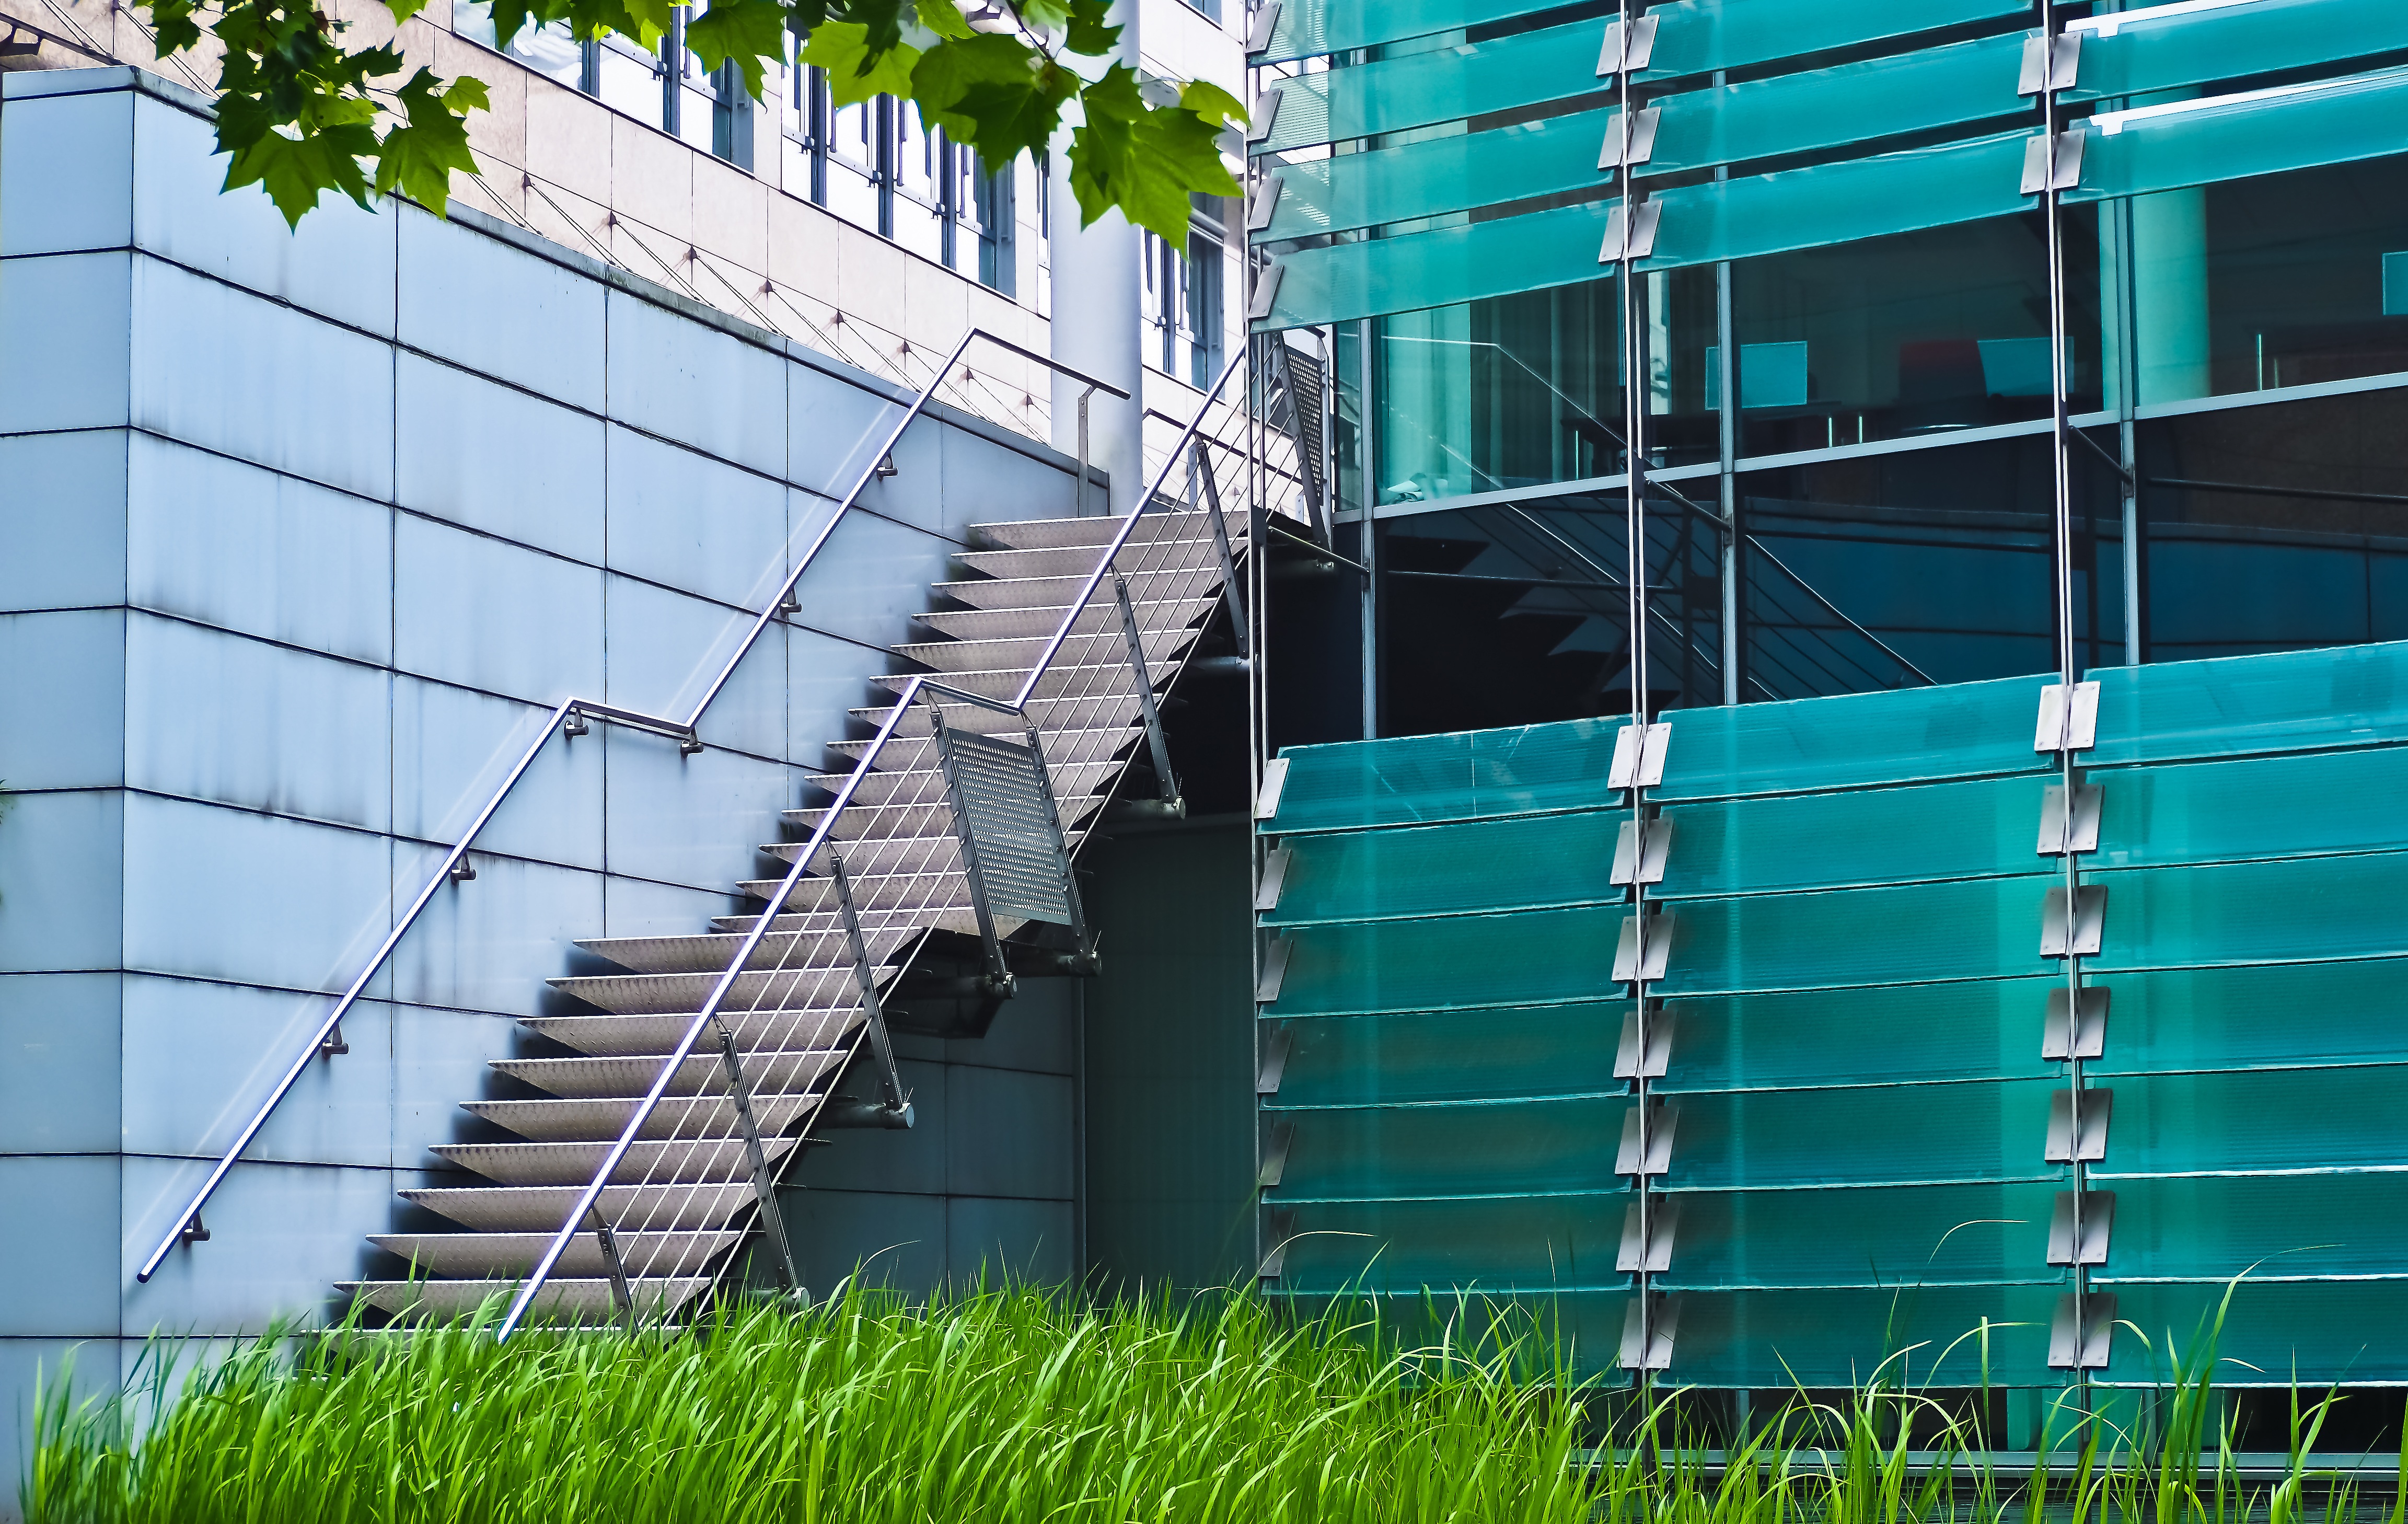
fence, architecture, structure, glass, building, city, urban, wall, staircase, steel, construction, railing, metal, facade, modern, stadium, interior design, stairs, net, headquarters, metallic, gradually, hauswand, dusseldorf, sport venue, window covering, outdoor structure